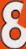
Number: 8